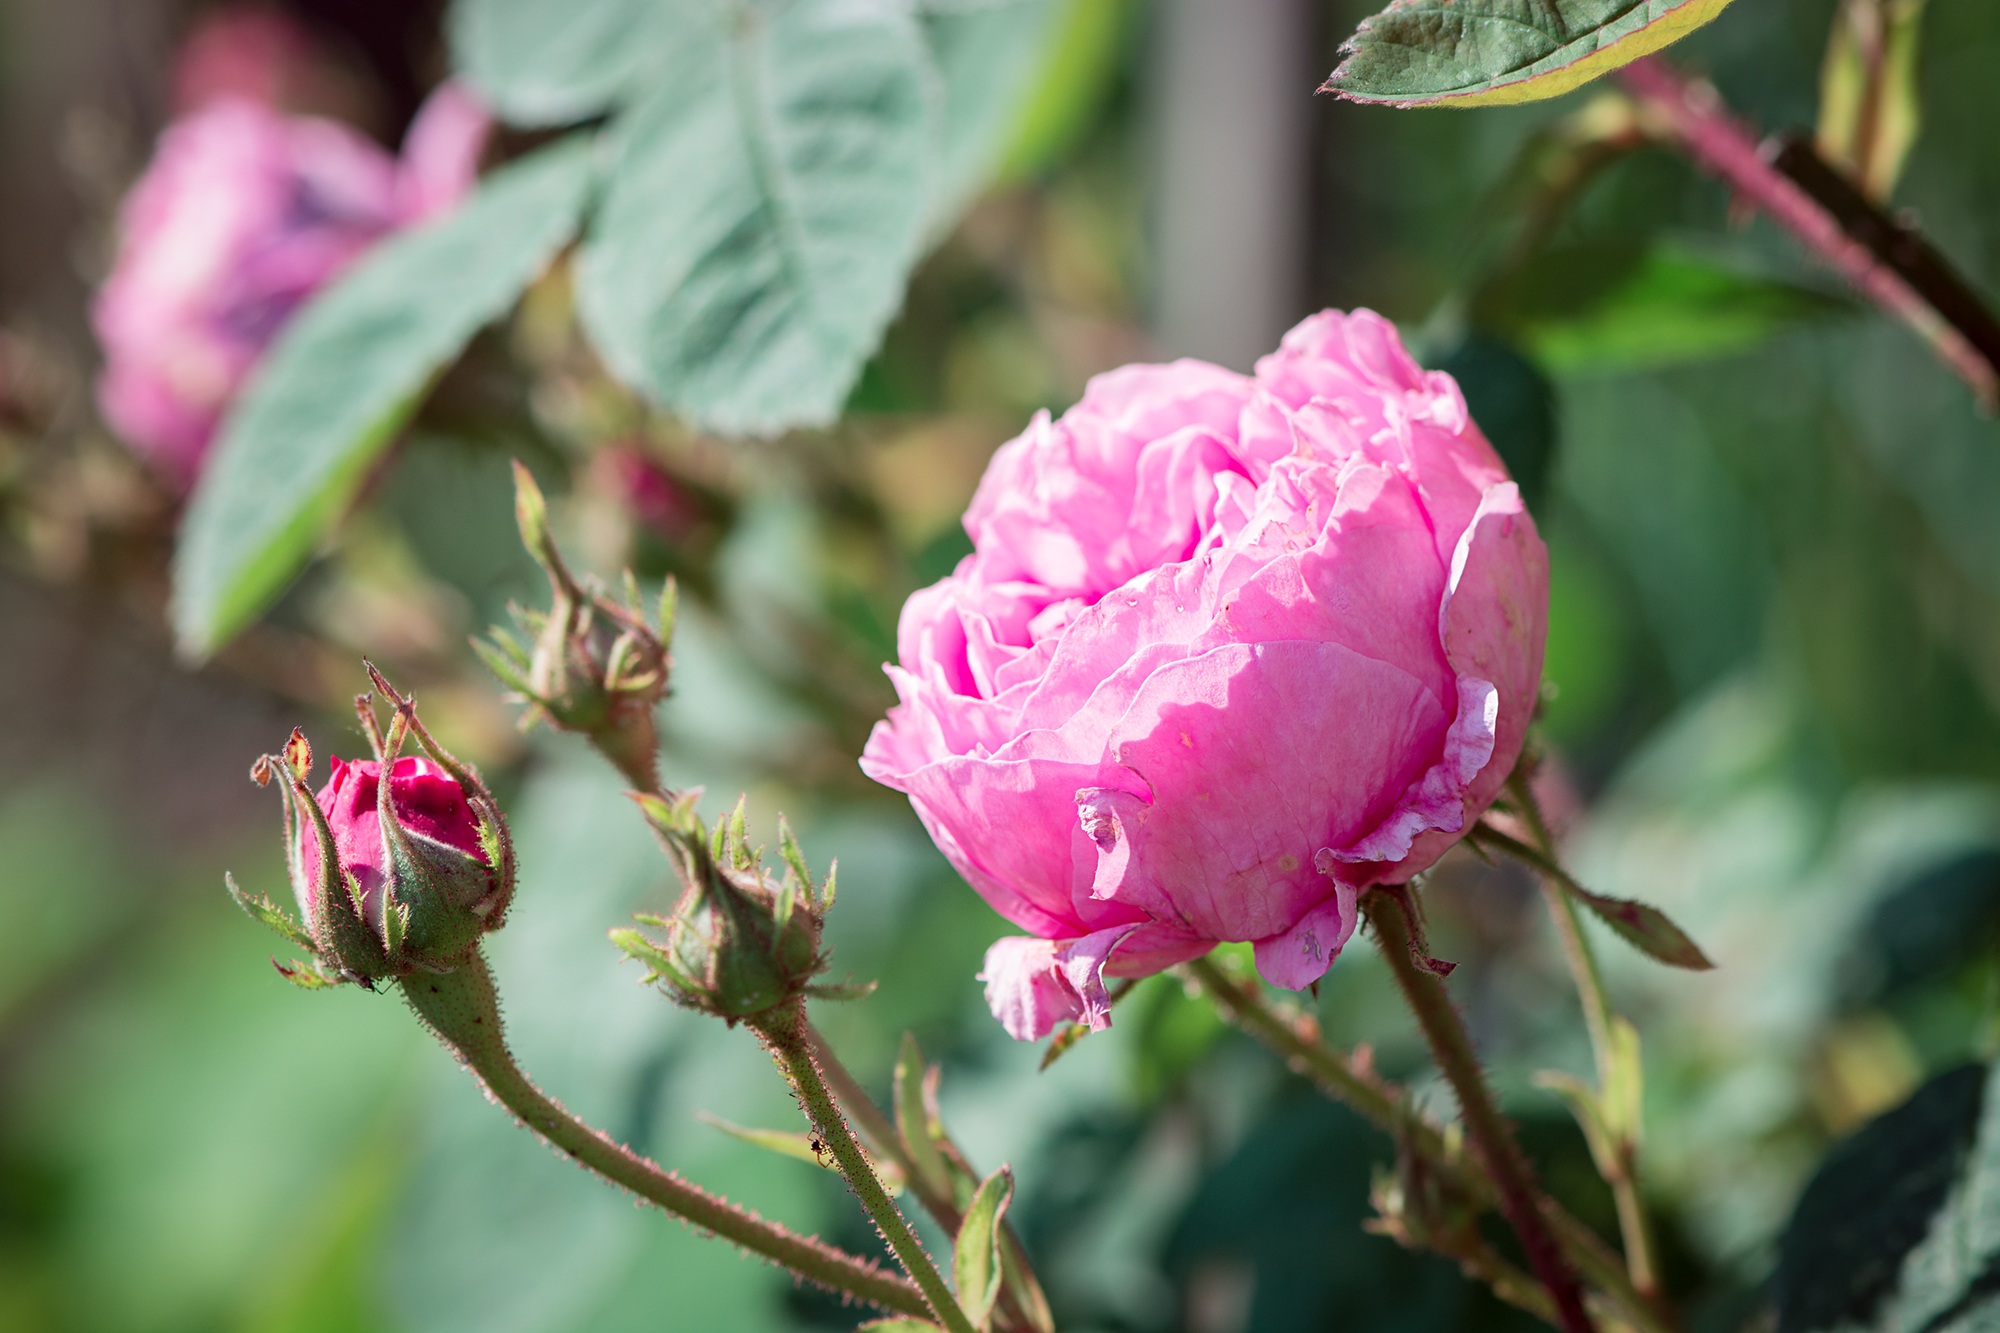
nature, blossom, plant, flower, petal, bloom, summer, rose, botany, garden, close, flora, petals, shrub, bud, pink flower, macro photography, rose garden, in the garden, flowering plant, garden roses, rose family, land plant, rose order, rosa rubiginosa